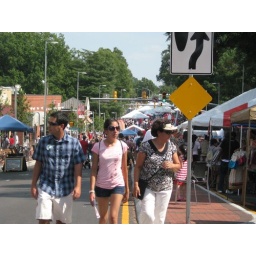
The girl in the pink shirt appears to have a look of seriousness as she walks down Hillsborough St.